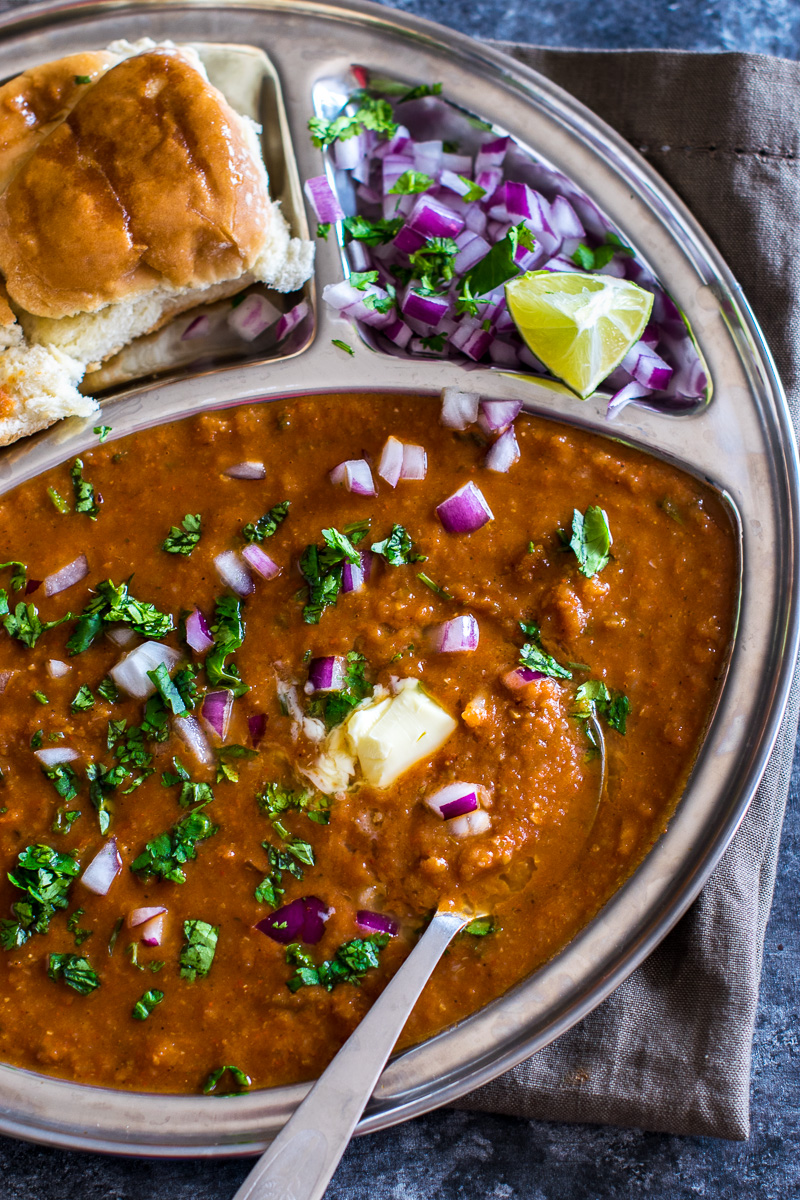
Dish: pav_bhaji